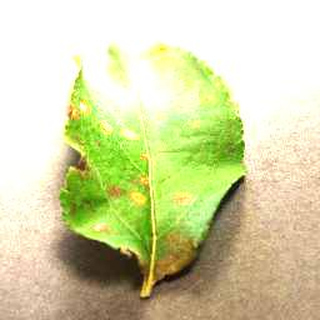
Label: apple_cedar_apple_rust